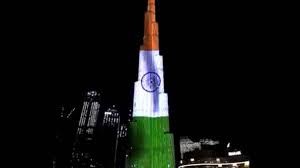
Landmark: Burj Khalifa